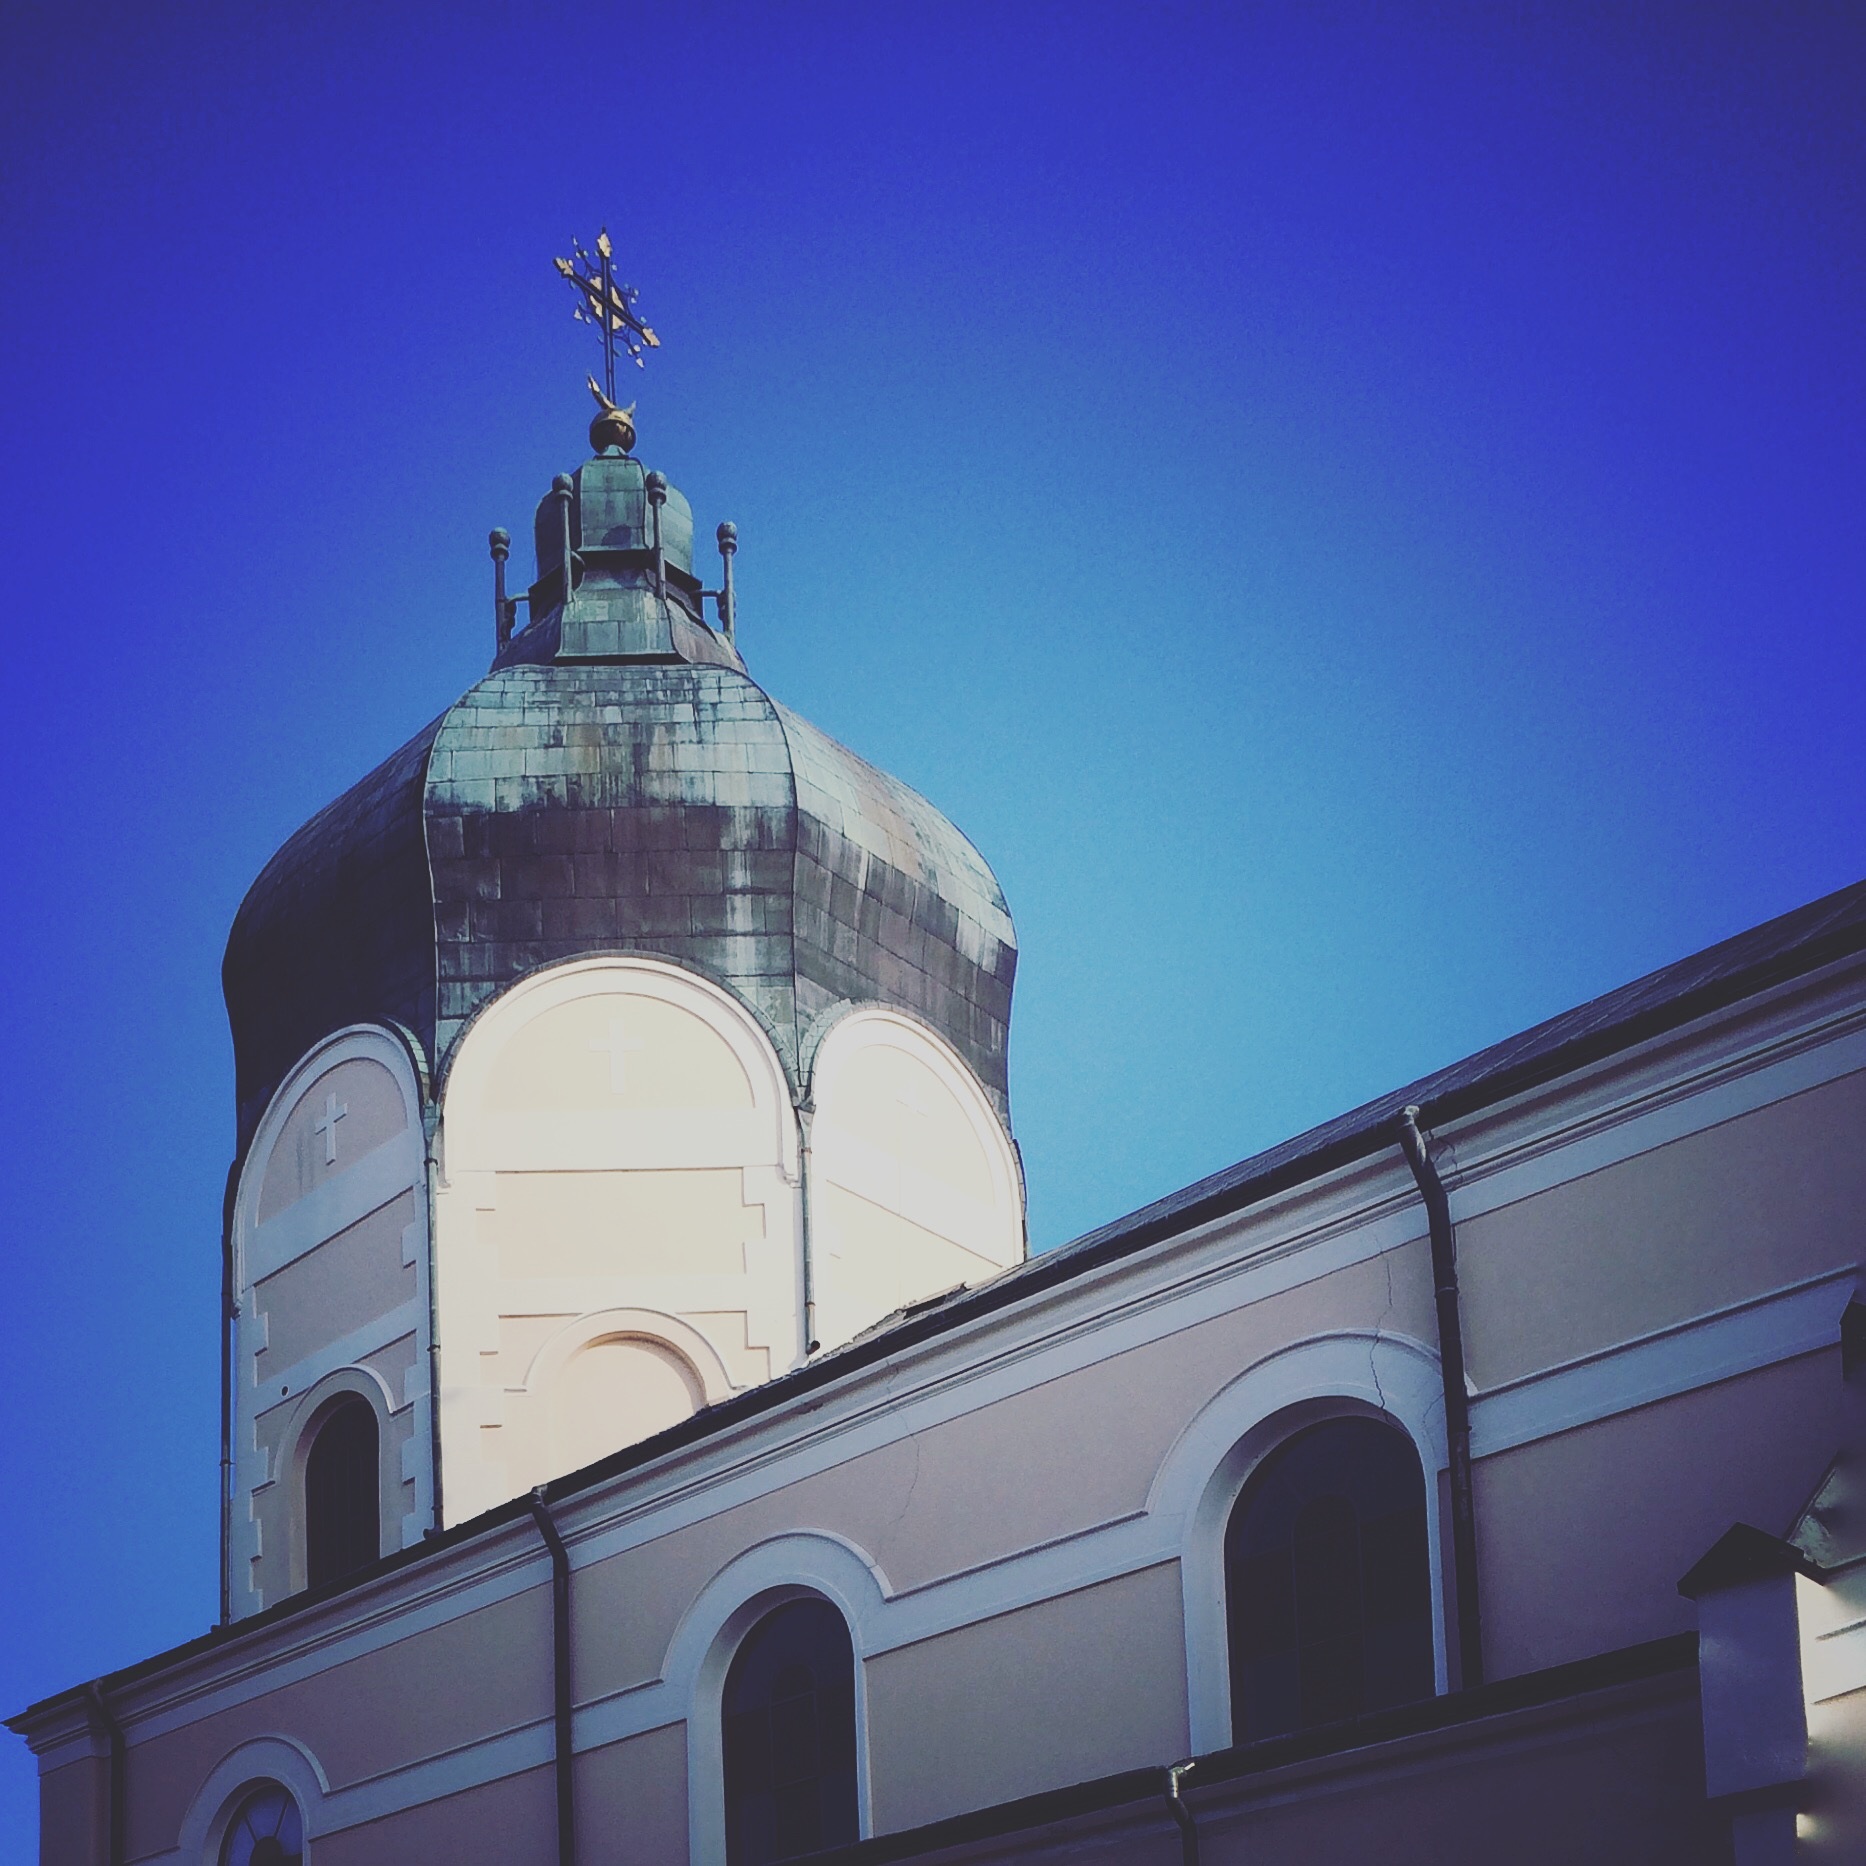
building, tower, landmark, blue, church, place of worship, mosque